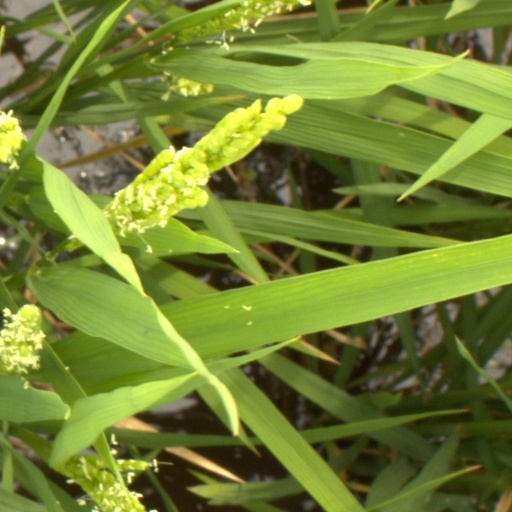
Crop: rice